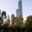
Label: skyscraper